William Stanier

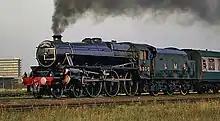
LMS Stanier 5P5F 4-6-0 'Black Five' class locomotive number 5305

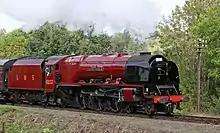
LMS Coronation Class 4-6-2 No 6233 Duchess of Sutherland

William Stanier, with the backing of Sir Josiah Stamp, chairman of the company, reversed the small engine policy, which the LMS had inherited from the Midland Railway, with beneficial results.